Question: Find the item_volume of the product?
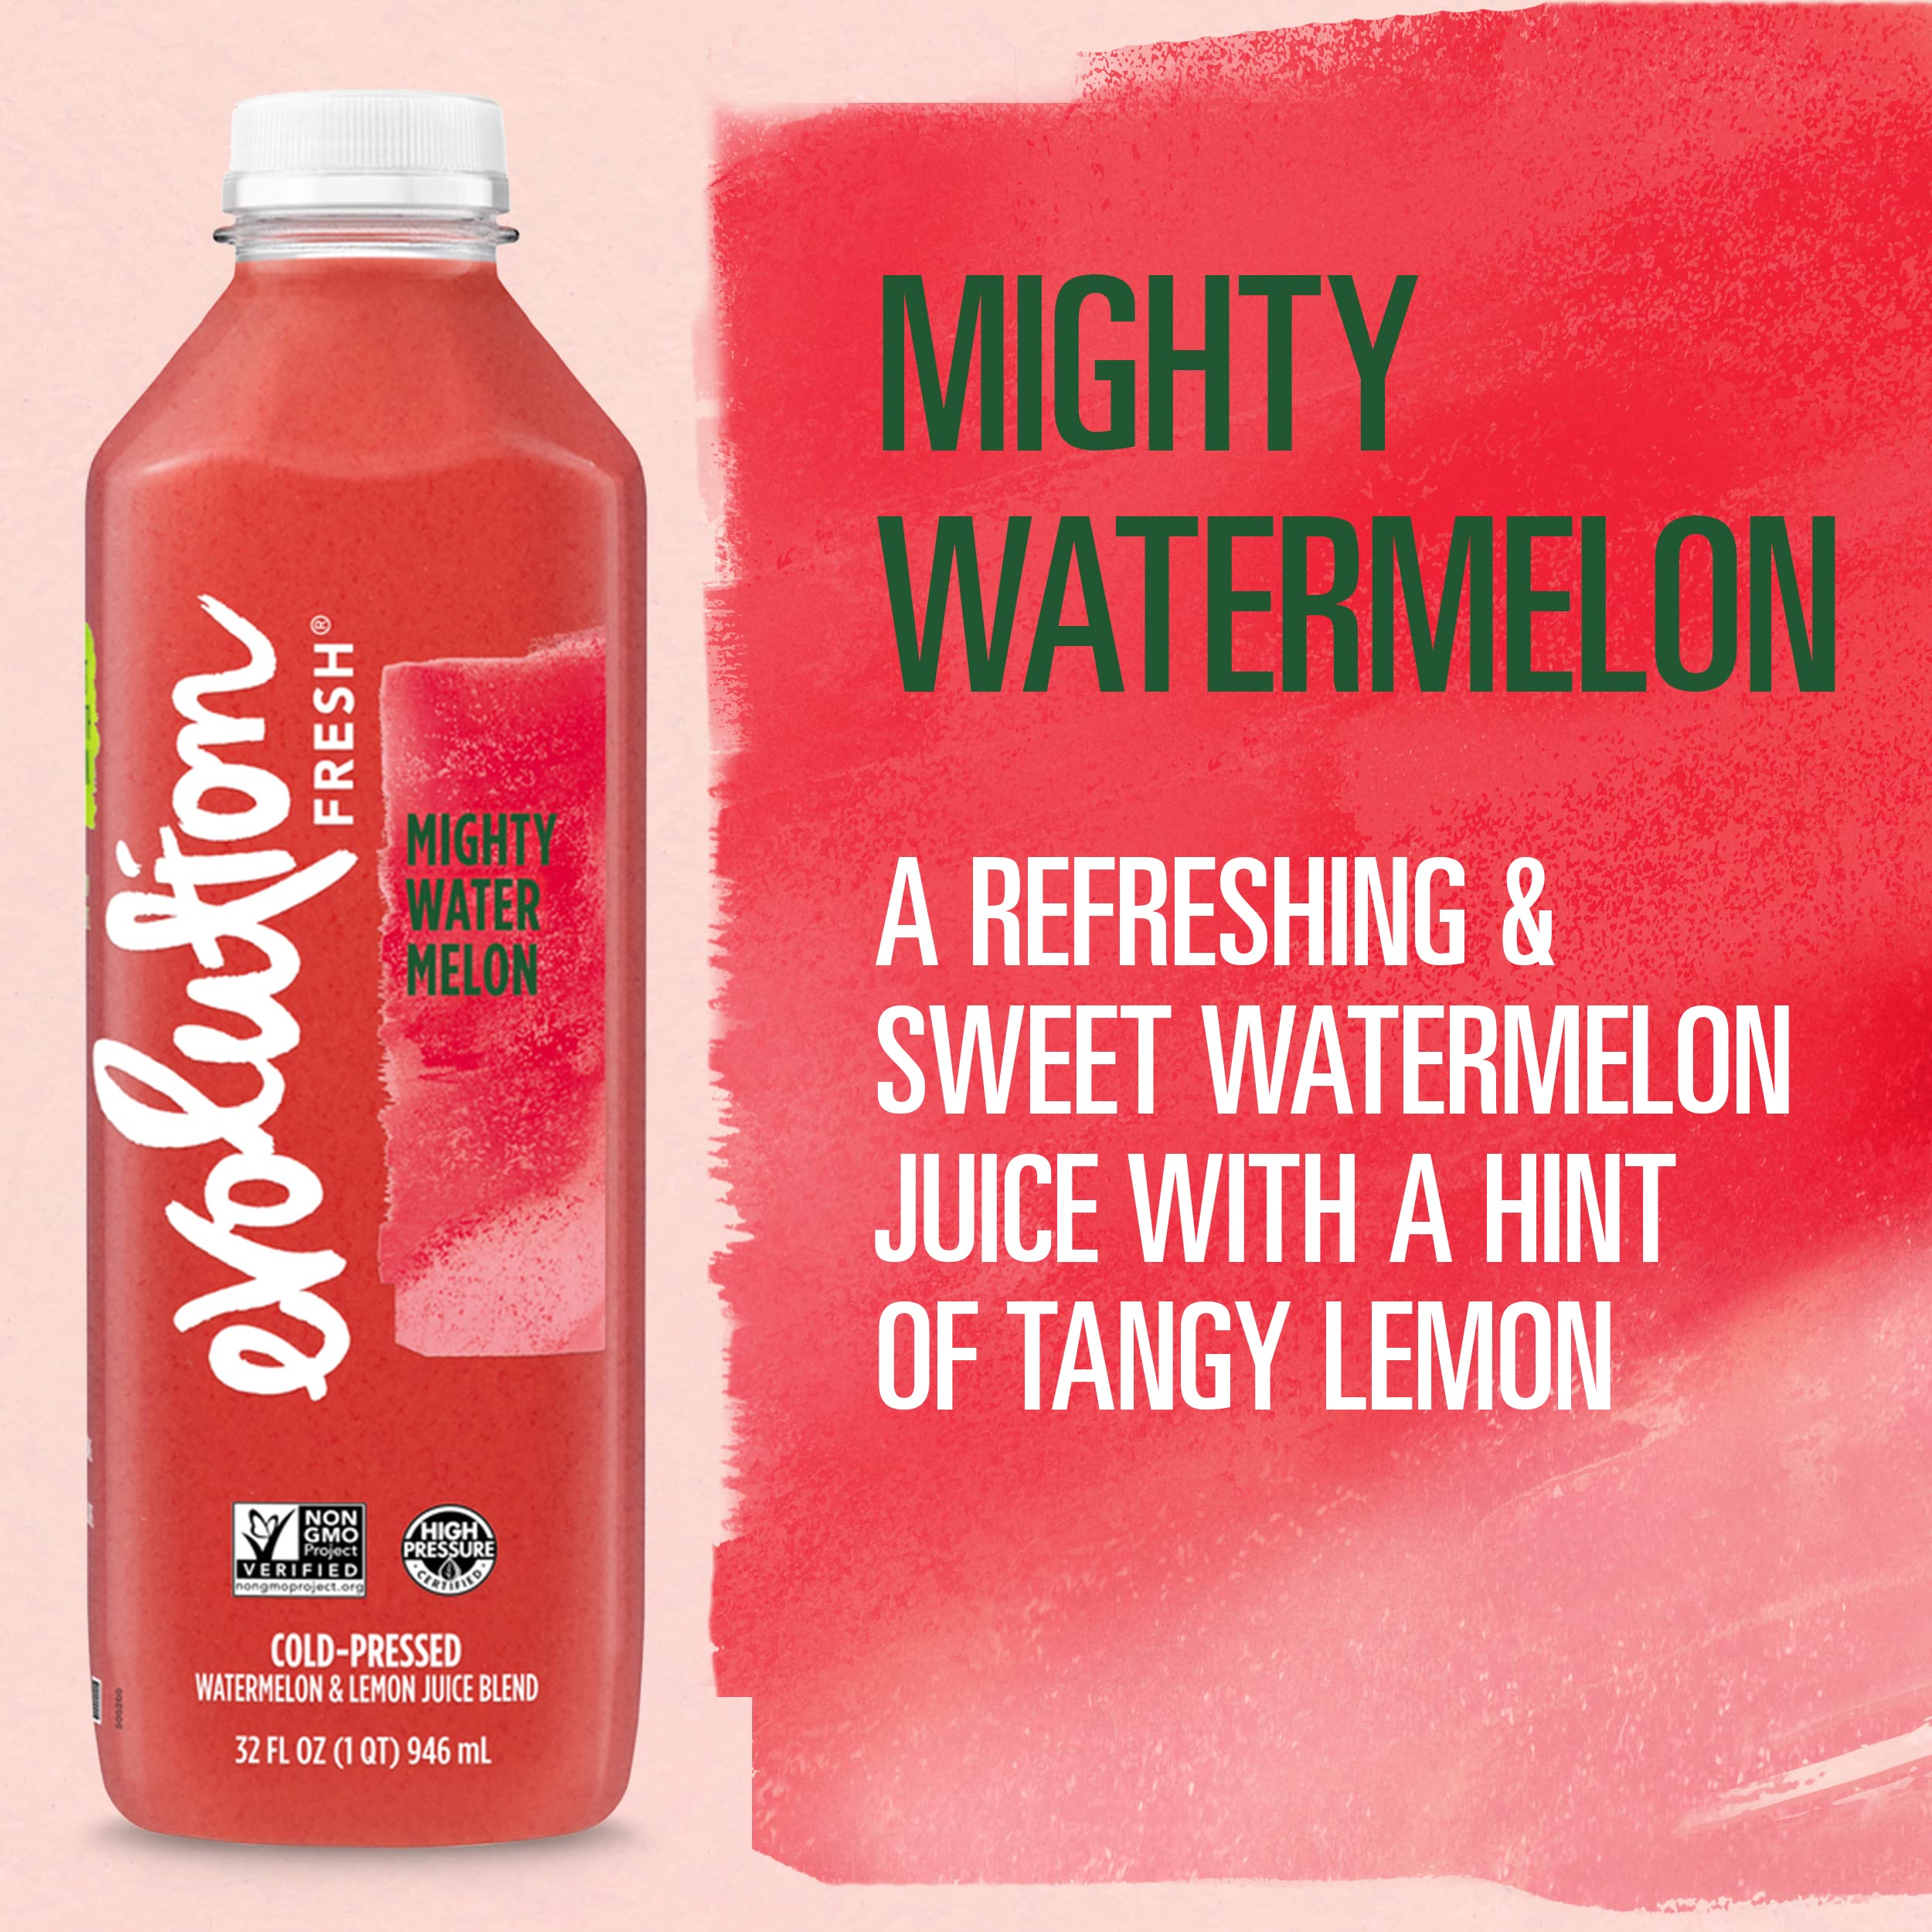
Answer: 32.0 fluid ounce